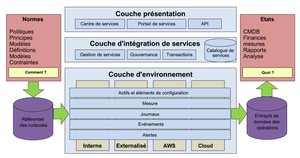
Schéma intégration CAF
La gestion des incidents en centre de calcul est le processus utilisé pour répondre tout événement qui perturbe, ou pourrait perturber, un service informatique. Ces processus sont pour la plupart issus d'ITIL qui est un ensemble d'ouvrages recensant les bonnes pratiques du management du système d'information. Ces processus de gestion des incidents ont également été adaptés par les grands acteurs du Cloud. Alors que les plans de continuité d’activité font partie des moyens pour limiter les interruptions de service, la prise en compte en amont des ressources nécessaires dans la construction des datacenters est un élément primordial pour leur bon fonctionnement. L’impact des incidents peut avoir des conséquences pour des millions d’utilisateurs à travers le monde.